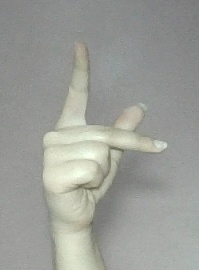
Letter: dha